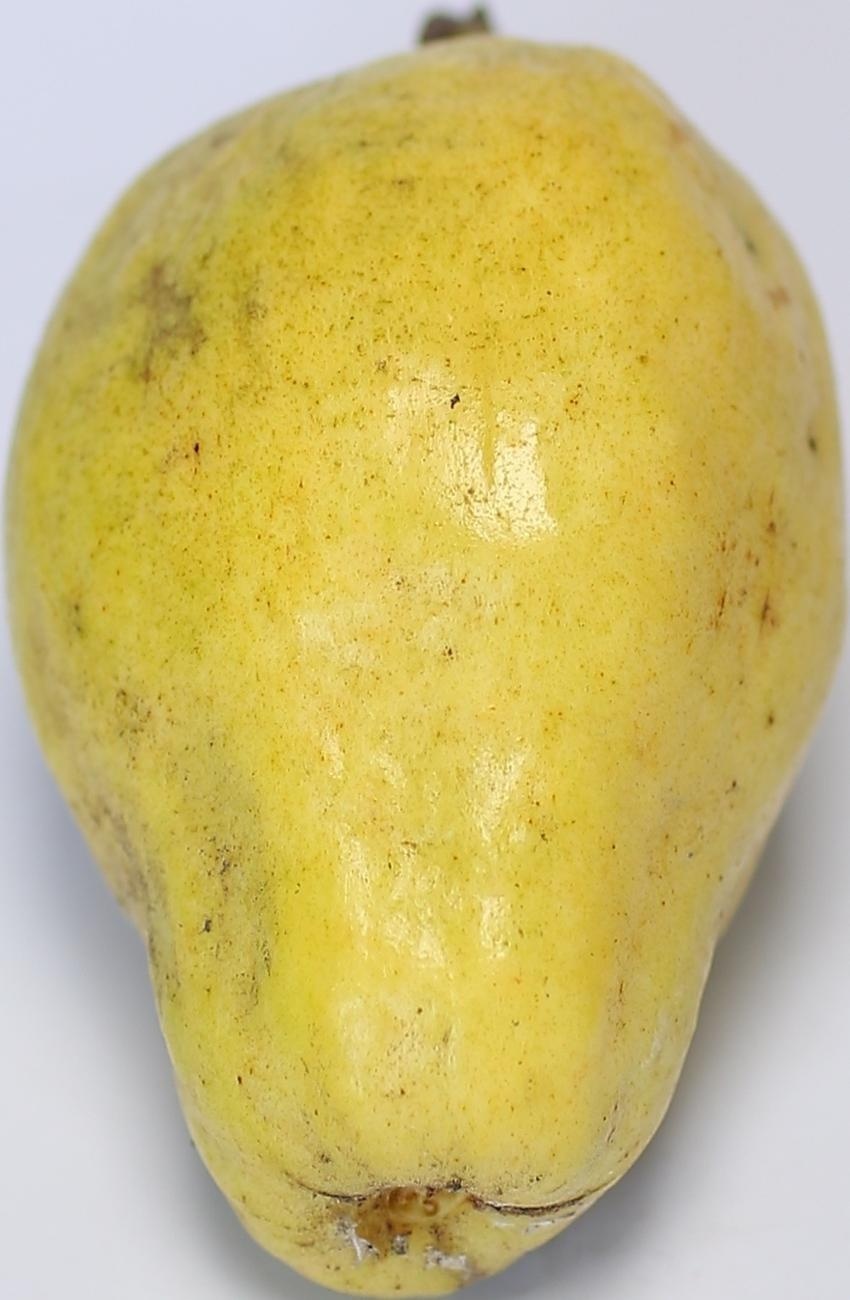
Maturity: ripe
Variety: thadhrami